Château Montrose

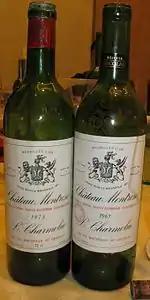
Grand vin from the 1960s and 1970s

The vineyard is in Saint-Estèphe, the northernmost of the great Médoc communes. The soil in Montrose's consists of gravel and black sand with a subsoil of clay and marl. They are planted with 65% Cabernet Sauvignon, 25% Merlot and 10% Cabernet Franc.